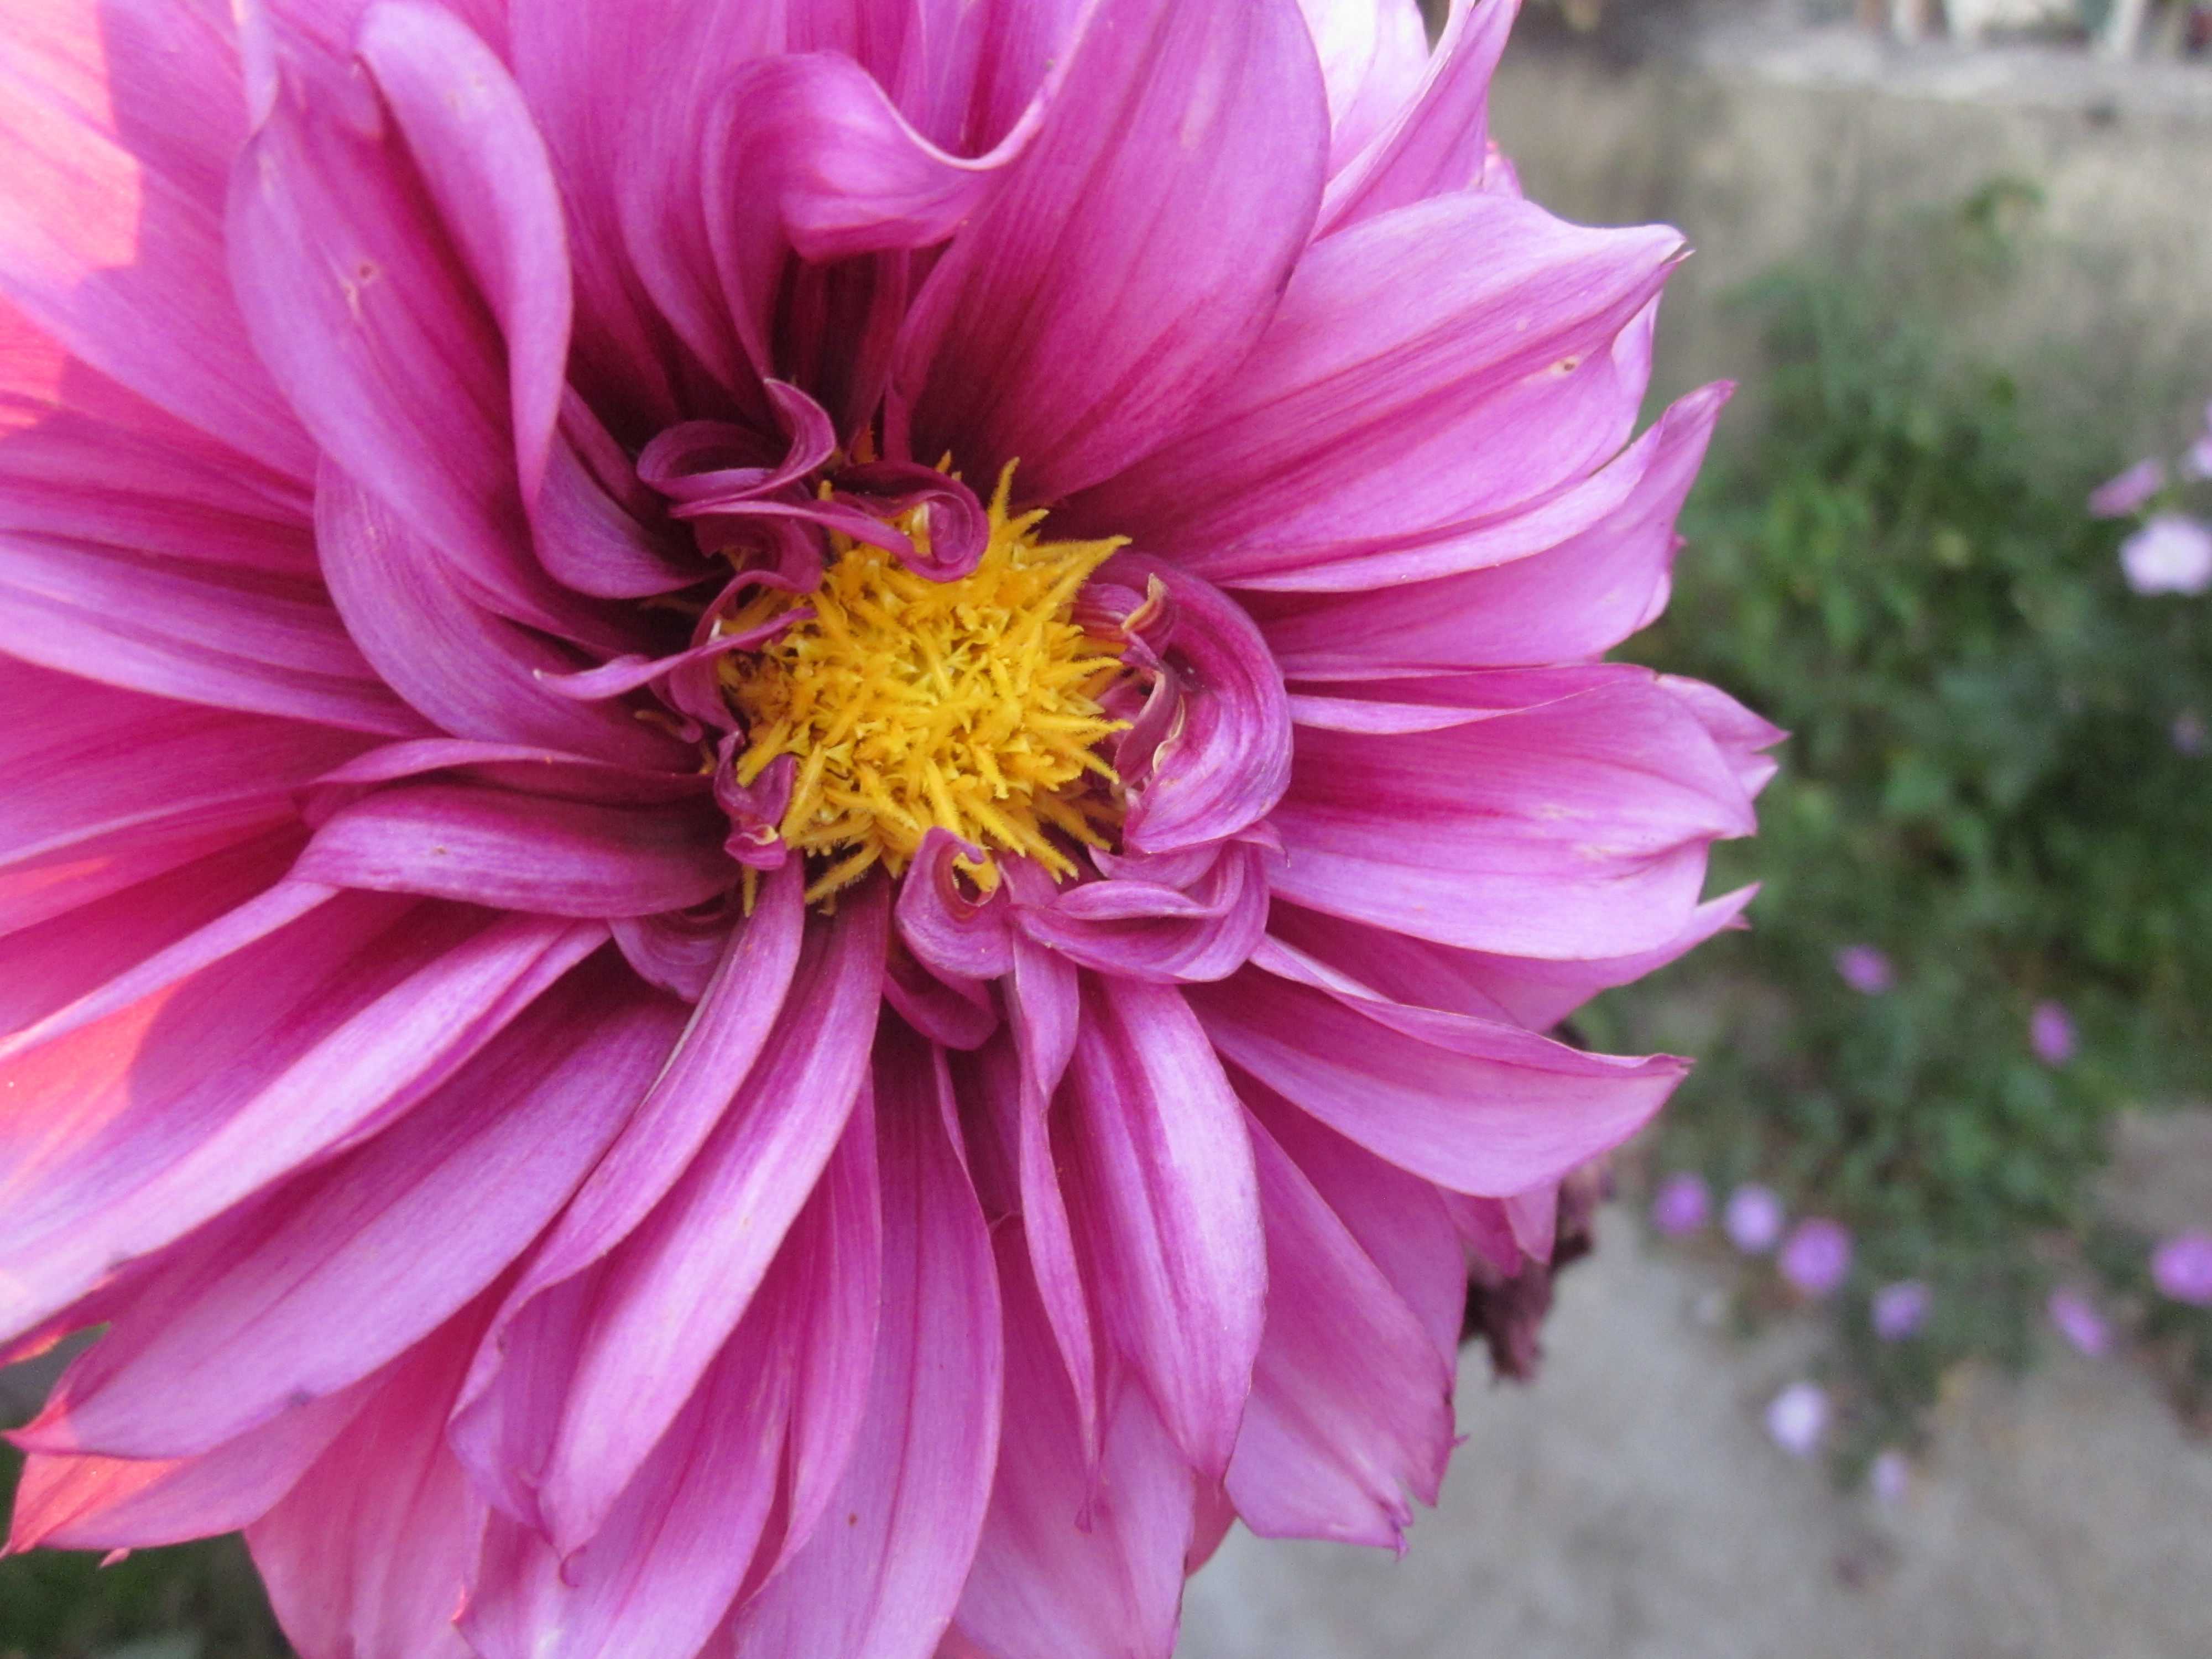
flower, pink, plant, botany, flora, purple, flowering plant, petal, daisy family, dahlia, aster, annual plant, garden cosmos, chrysanths